William A. Brooks

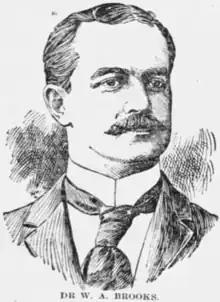
Sketch of Brooks, 1902

Brooks was born on August 15, 1864, in Haverhill, Massachusetts. He began attending Phillips Exeter Academy at age 15 in 1880, and graduated in 1883. He played football there and was team captain in 1886. He also participated in rowing and was mentioned in "The Phillips Exeter Academy: A History" as one of the players in the declining era of school boating who went on to "shine as college oarsmen."